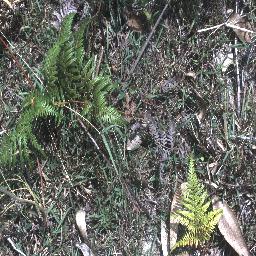
Label: negative